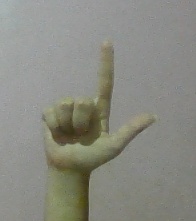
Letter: laam